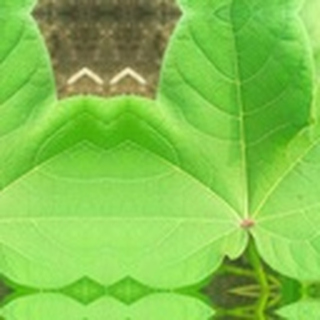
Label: healthy_cotton